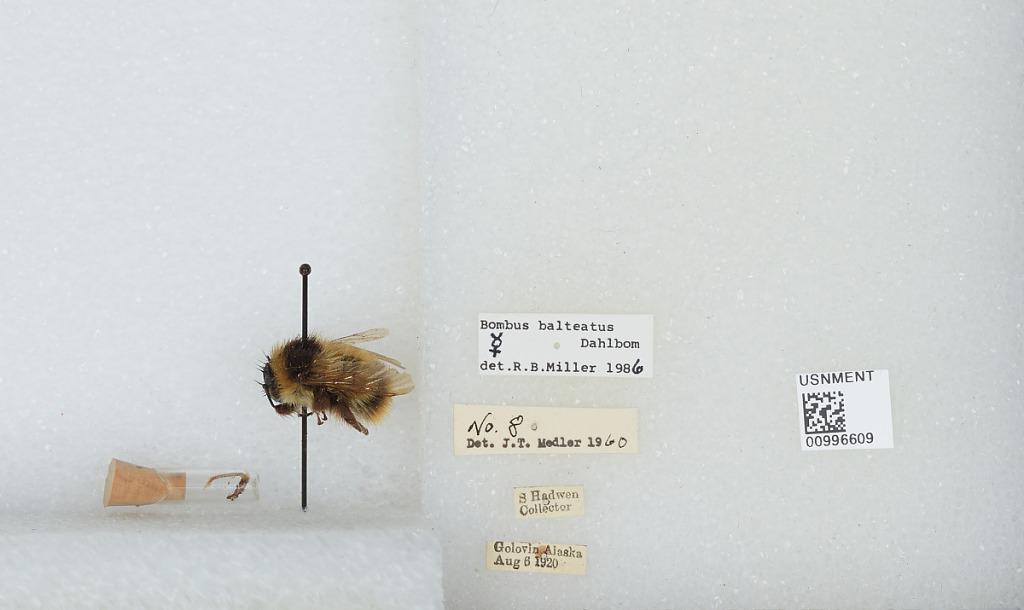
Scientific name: Bombus (Alpinobombus) balteatus Dahlbom
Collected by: S. Hadwen
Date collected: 1920-8-6
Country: United States
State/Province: Alaska
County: Nome
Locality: Golovin
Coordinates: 64.5447, -163.028
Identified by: Miller, R. B.